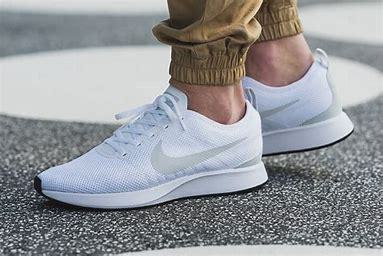
Brand: Nike
Model: Dualtone Racer